Paumier MP2 Baladin

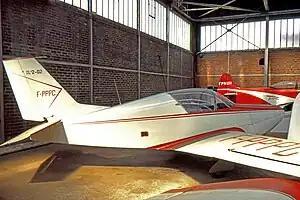
The second MP2 at its Guyancourt, base near Paris, in June 1971.

The MP2 Baladin was designed and constructed by Maurice Paumier. The two-seat side-by-side design was advanced for its day amongst amateur constructors, as it featured such refinements as a variable-pitch airscrew, landing flaps and a retractable tricycle undercarriage.